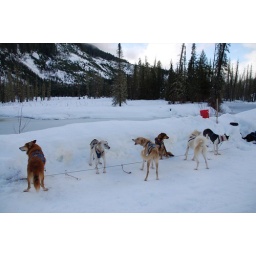
Our pack, 2 of ladies in heat, all the male dogs very excited